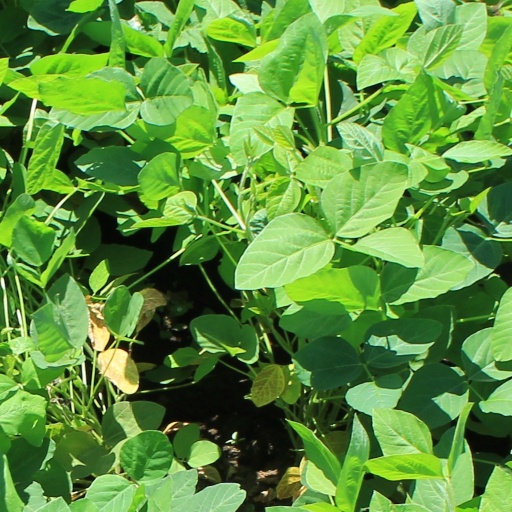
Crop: soybean